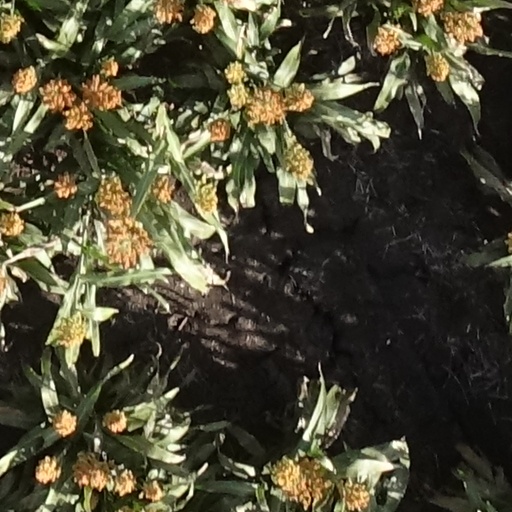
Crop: sorghum